Doucai

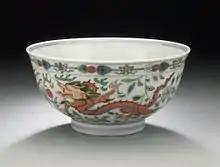
Bowl with dragon chasing flaming pearl, Kangxi reign, 1662–1722

The technique was driven by the restrictions of the materials available at the time. The Chinese had developed high-fired porcelain, and found two colours that produced good results when painted under the glaze, even when fired at high temperatures. Blue and white porcelain was being produced in enormous quantities, and was well understood. There was also a less reliable red, derived from copper. But the other colours known to the Chinese turned black or brown at the temperatures required for porcelain; indeed a number of surviving examples have discoloured enamels but unaffected bodies and underglaze colour, after being caught in one of the many fires in Chinese palaces. Furthermore, the cobalt blue used for blue and white discoloured if used over the glaze, even at lower temperatures. The Jindezhen potters eventually arrived at the "doucai" technique to overcome these problems.